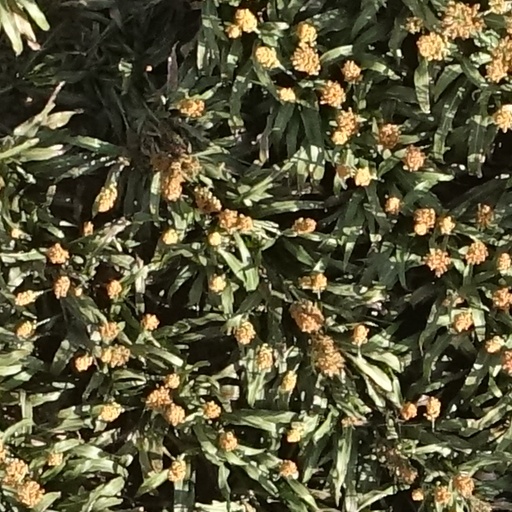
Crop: sorghum